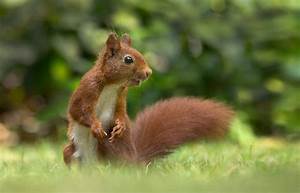
Label: squirrel